Lillesand–Flaksvand Line

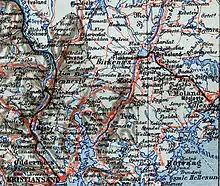
Map of the route

The line was built at a minimum standard and as cheaply as possible. It had narrow gauge, with the steepest gradient at 3.33 percent, a minimum curve radius of and a track weight of 60 kilograms per meter (145 lb/yd). The line had four stations: Lillesand, Tveide, Birkeland and Flaksvand. In addition, there were four halts between Lillesand and Tveide: Stene, Møglustu, Storemyr and Eikeland.